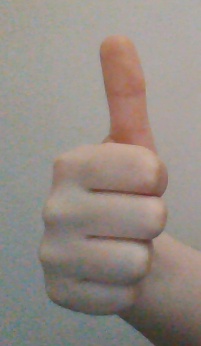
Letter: aleff